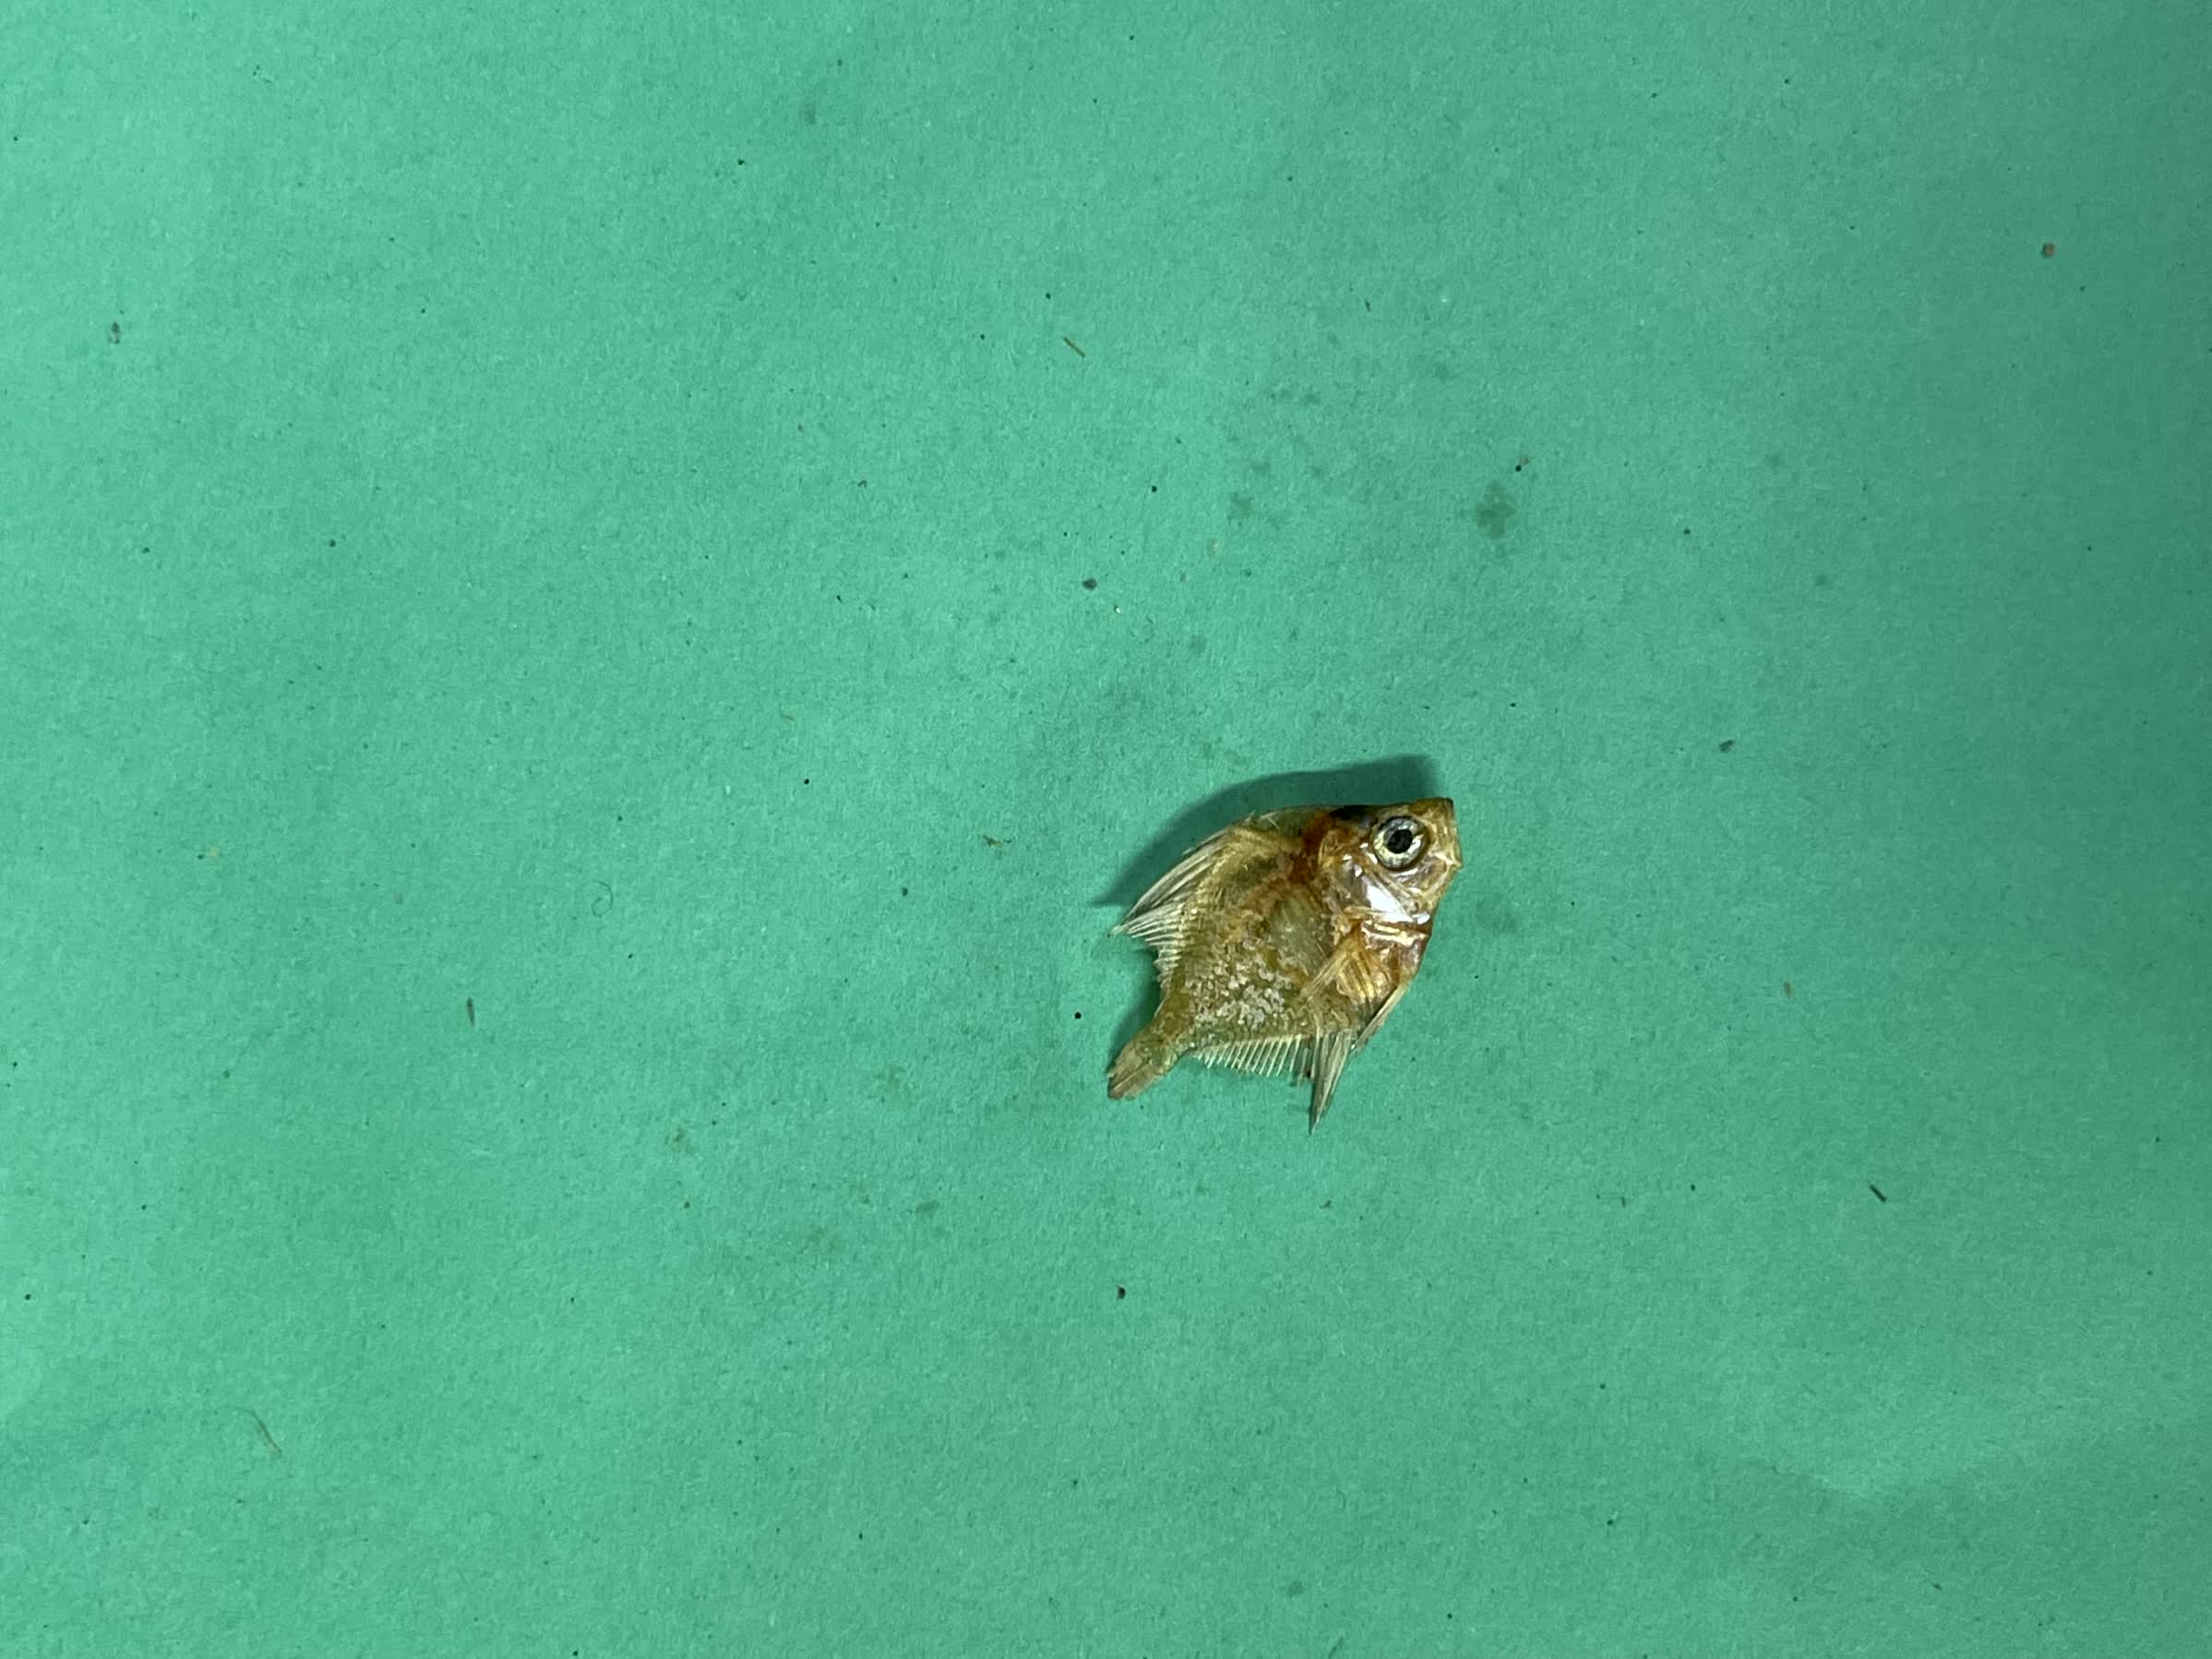
Species: Chanda